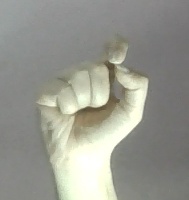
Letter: fa